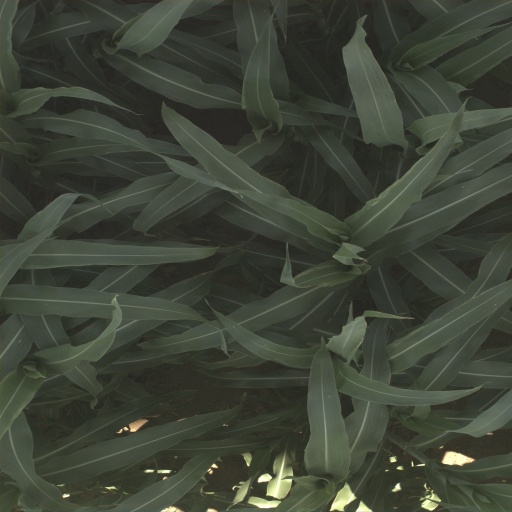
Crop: sorghum